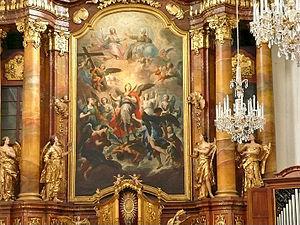
Johann Martin Hohenberg, né le 8 mai 1657 à Naples et mort le 14 septembre 1745 à Vienne, est un peintre baroque austro-italien.